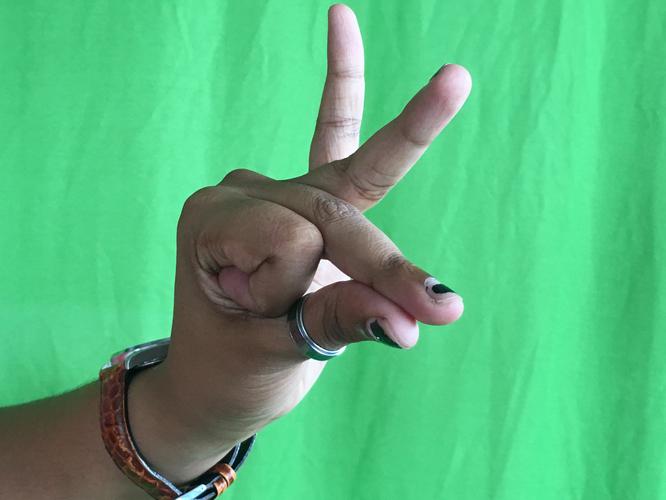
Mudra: Bramaram
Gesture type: single_hand